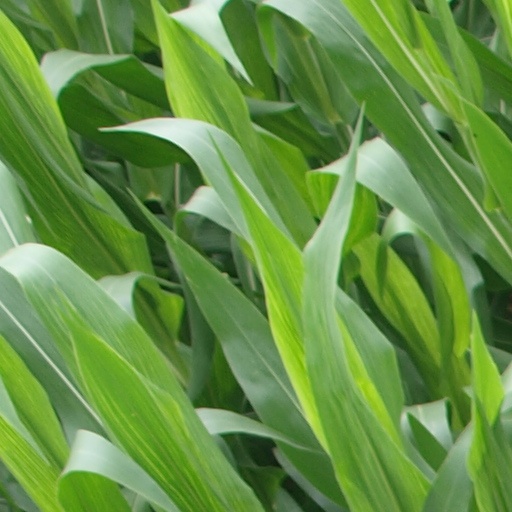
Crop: maize; corn